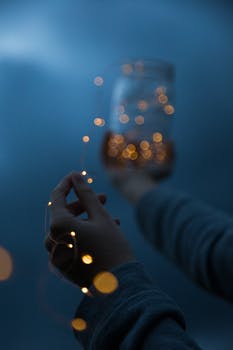
Label: No Watermark